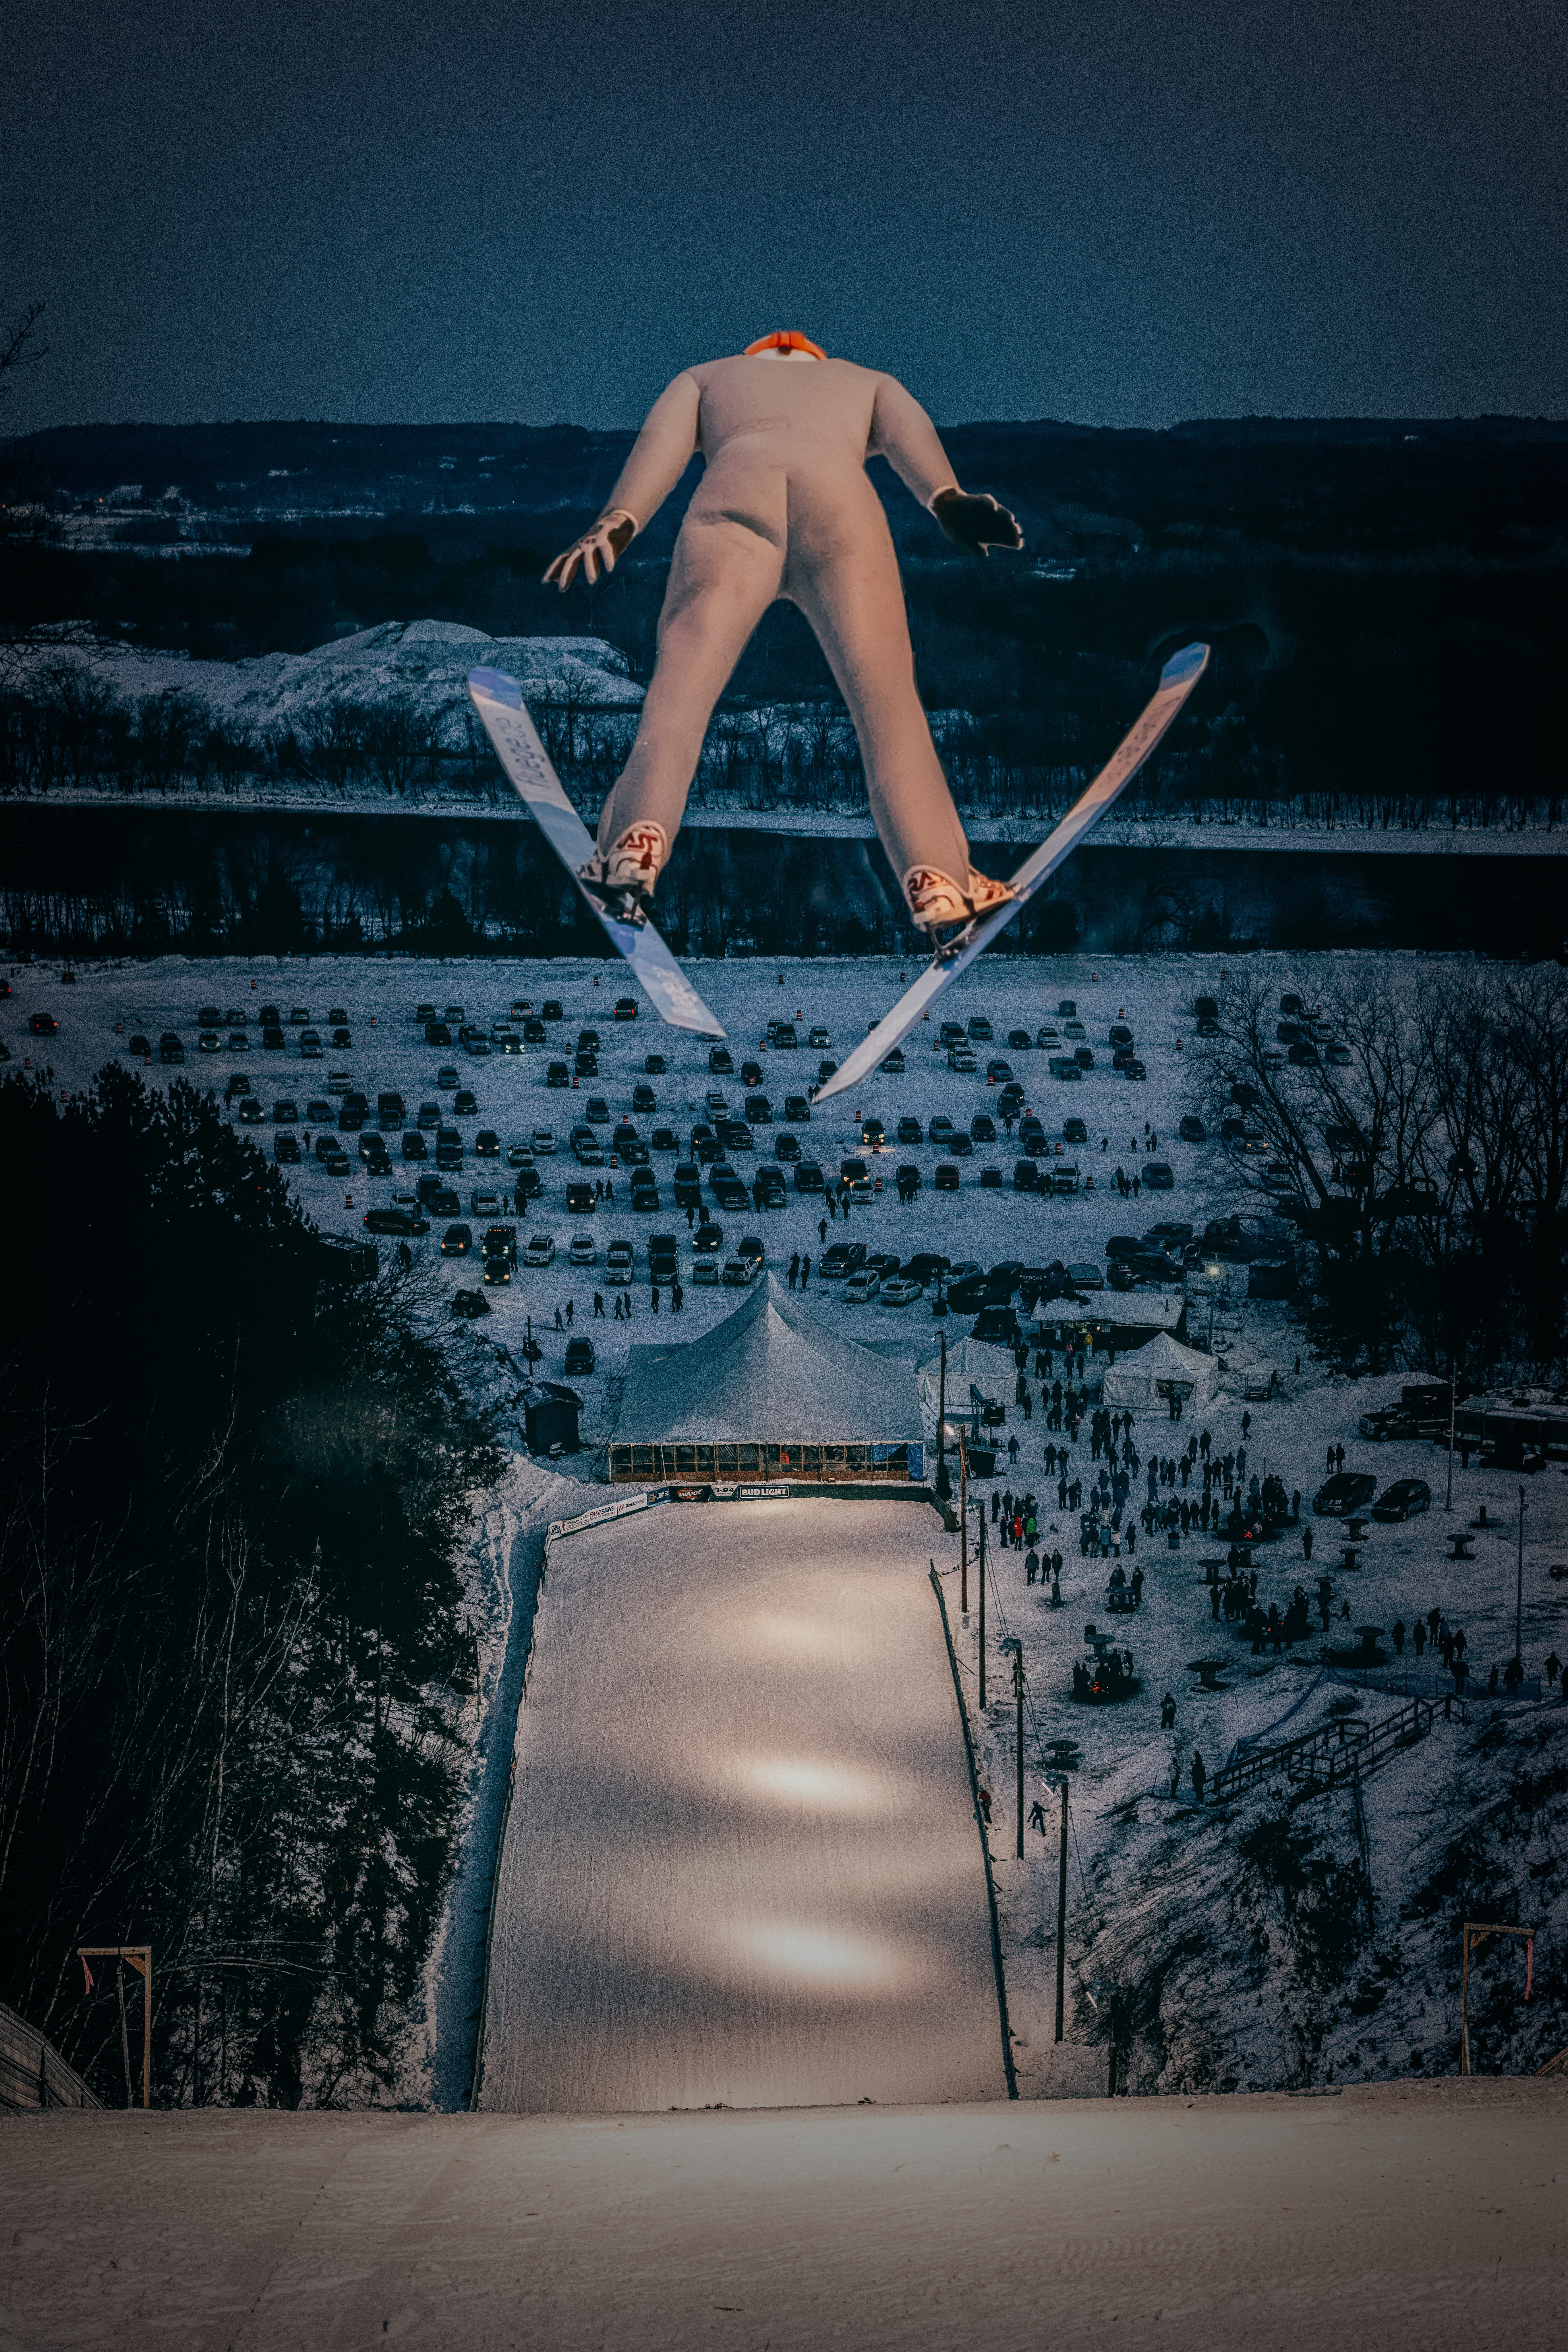
sports, footwear, shoe, sky, leg, human body, flash photography, People in nature, sneakers, happy, knee, slope, thigh, grass, morning, horizon, leisure, recreation, electric blue, human leg, elbow, balance, landscape, fun, calf, sitting, darkness, wind, evening, stock photography, shadow, ocean, boardsport, reflection, winter, night, ankle, sea, vacation